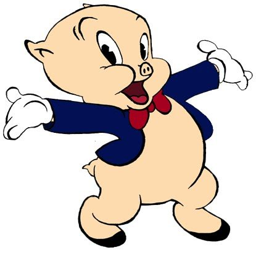
fictional character -- is an animated cartoon character in the series of cartoons .